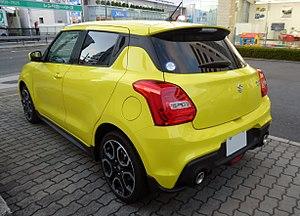
La Suzuki Swift est une berline compacte du Constructeur automobile japonais Suzuki. Elle est la troisième génération de Swift, commercialisée dès 2016 au Japon, elle a fait sa première apparition en Europe au salon de Genève de mars 2017 avant d'y être distribuée à partir du 4 mai 2017. Sa version restylée est dévoilée le 1ᵉʳ juillet 2020 et commercialisée dans le courant du second semestre.